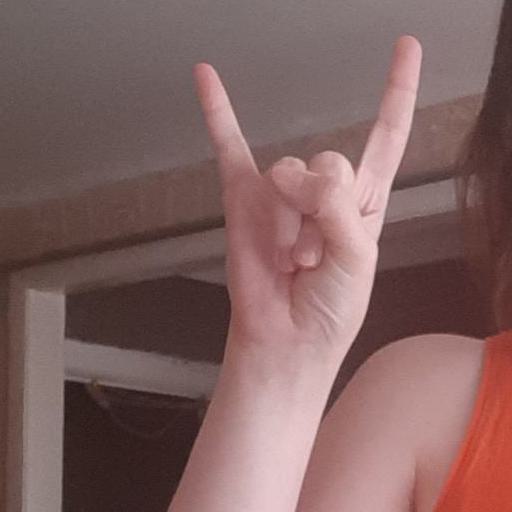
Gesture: rock